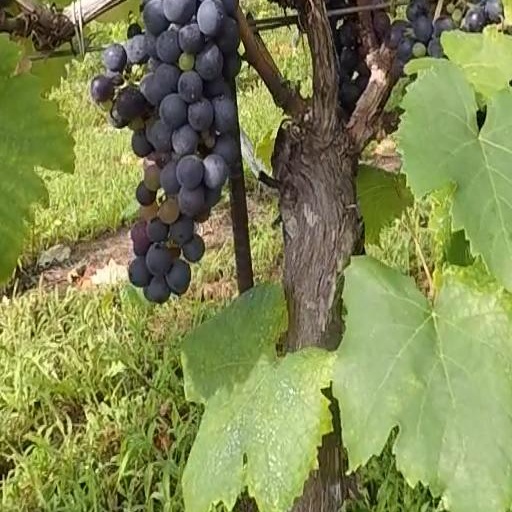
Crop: grape